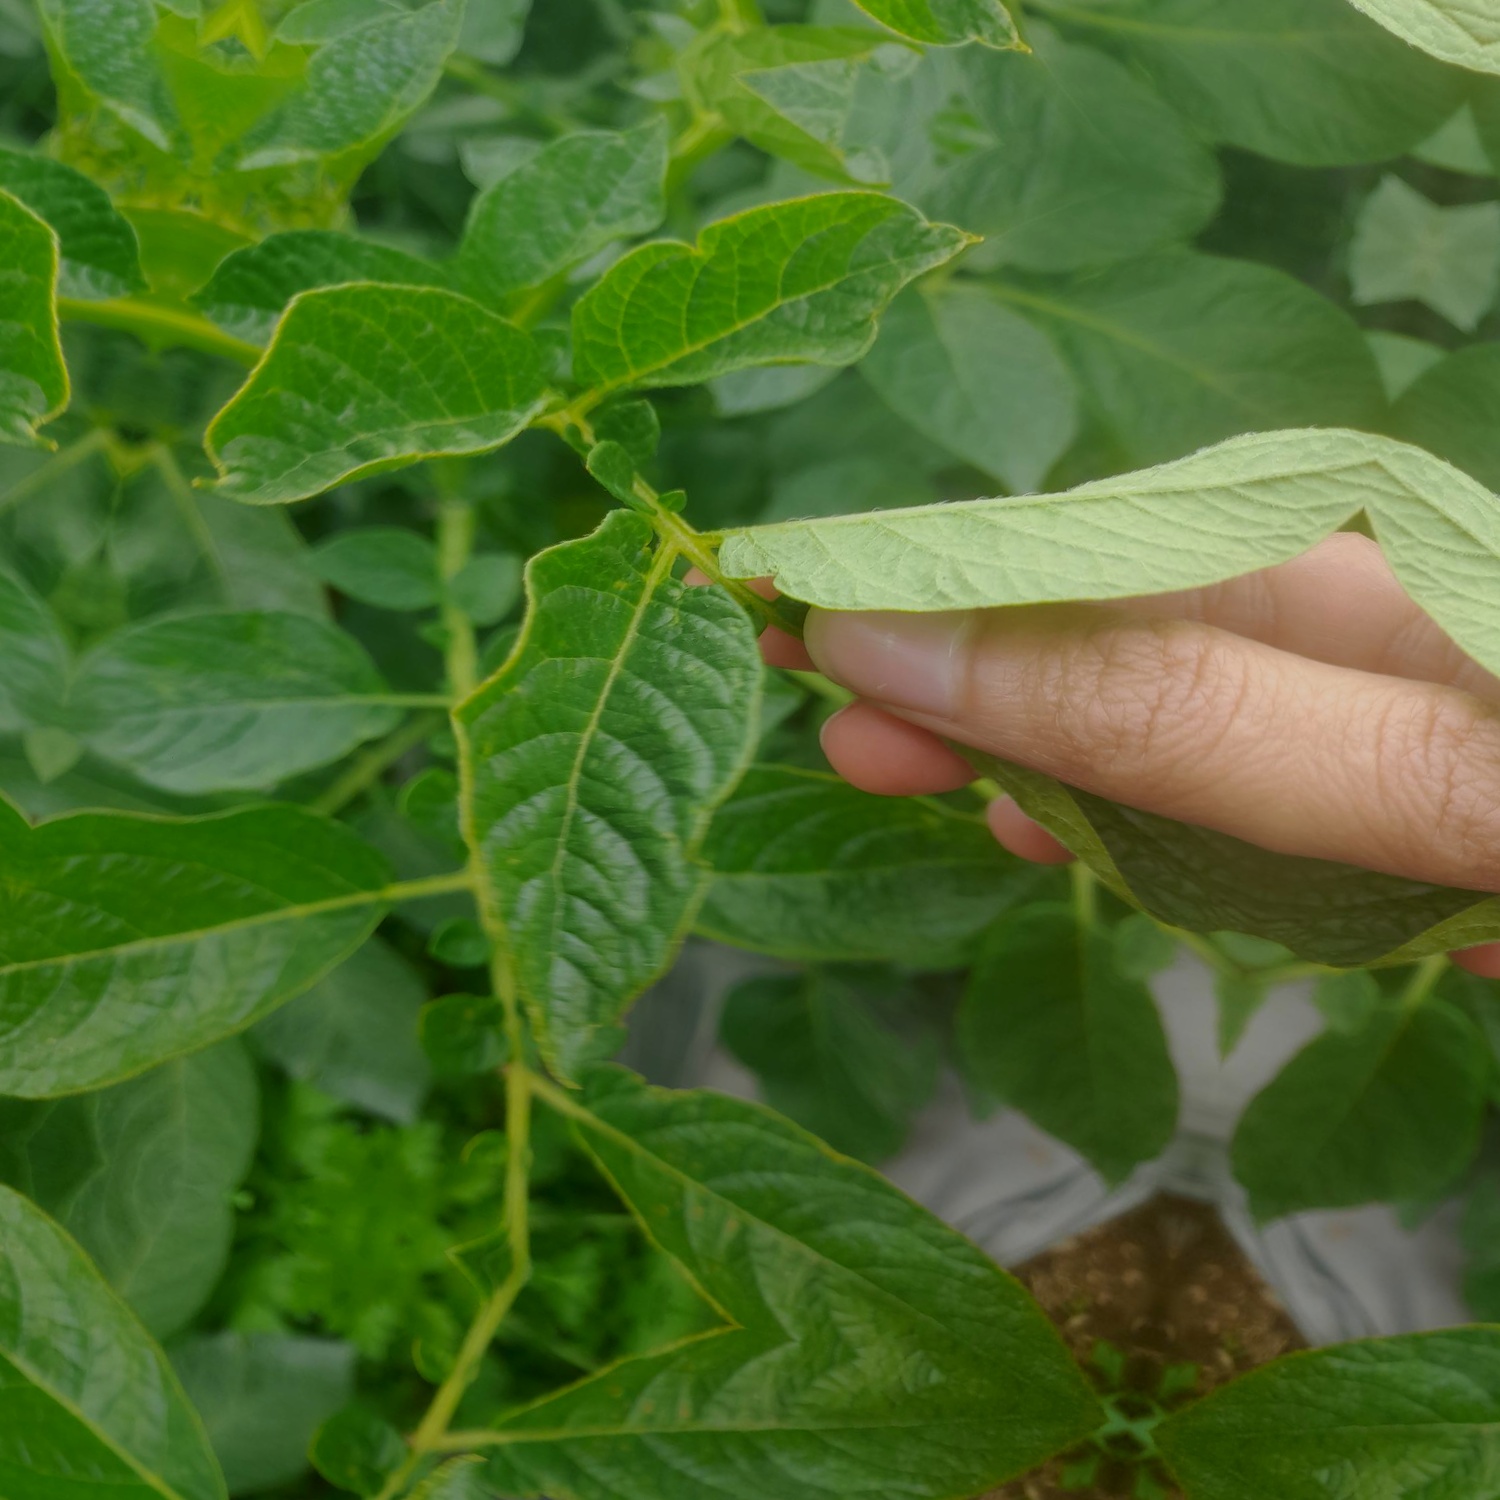
Etiqueta: Virus